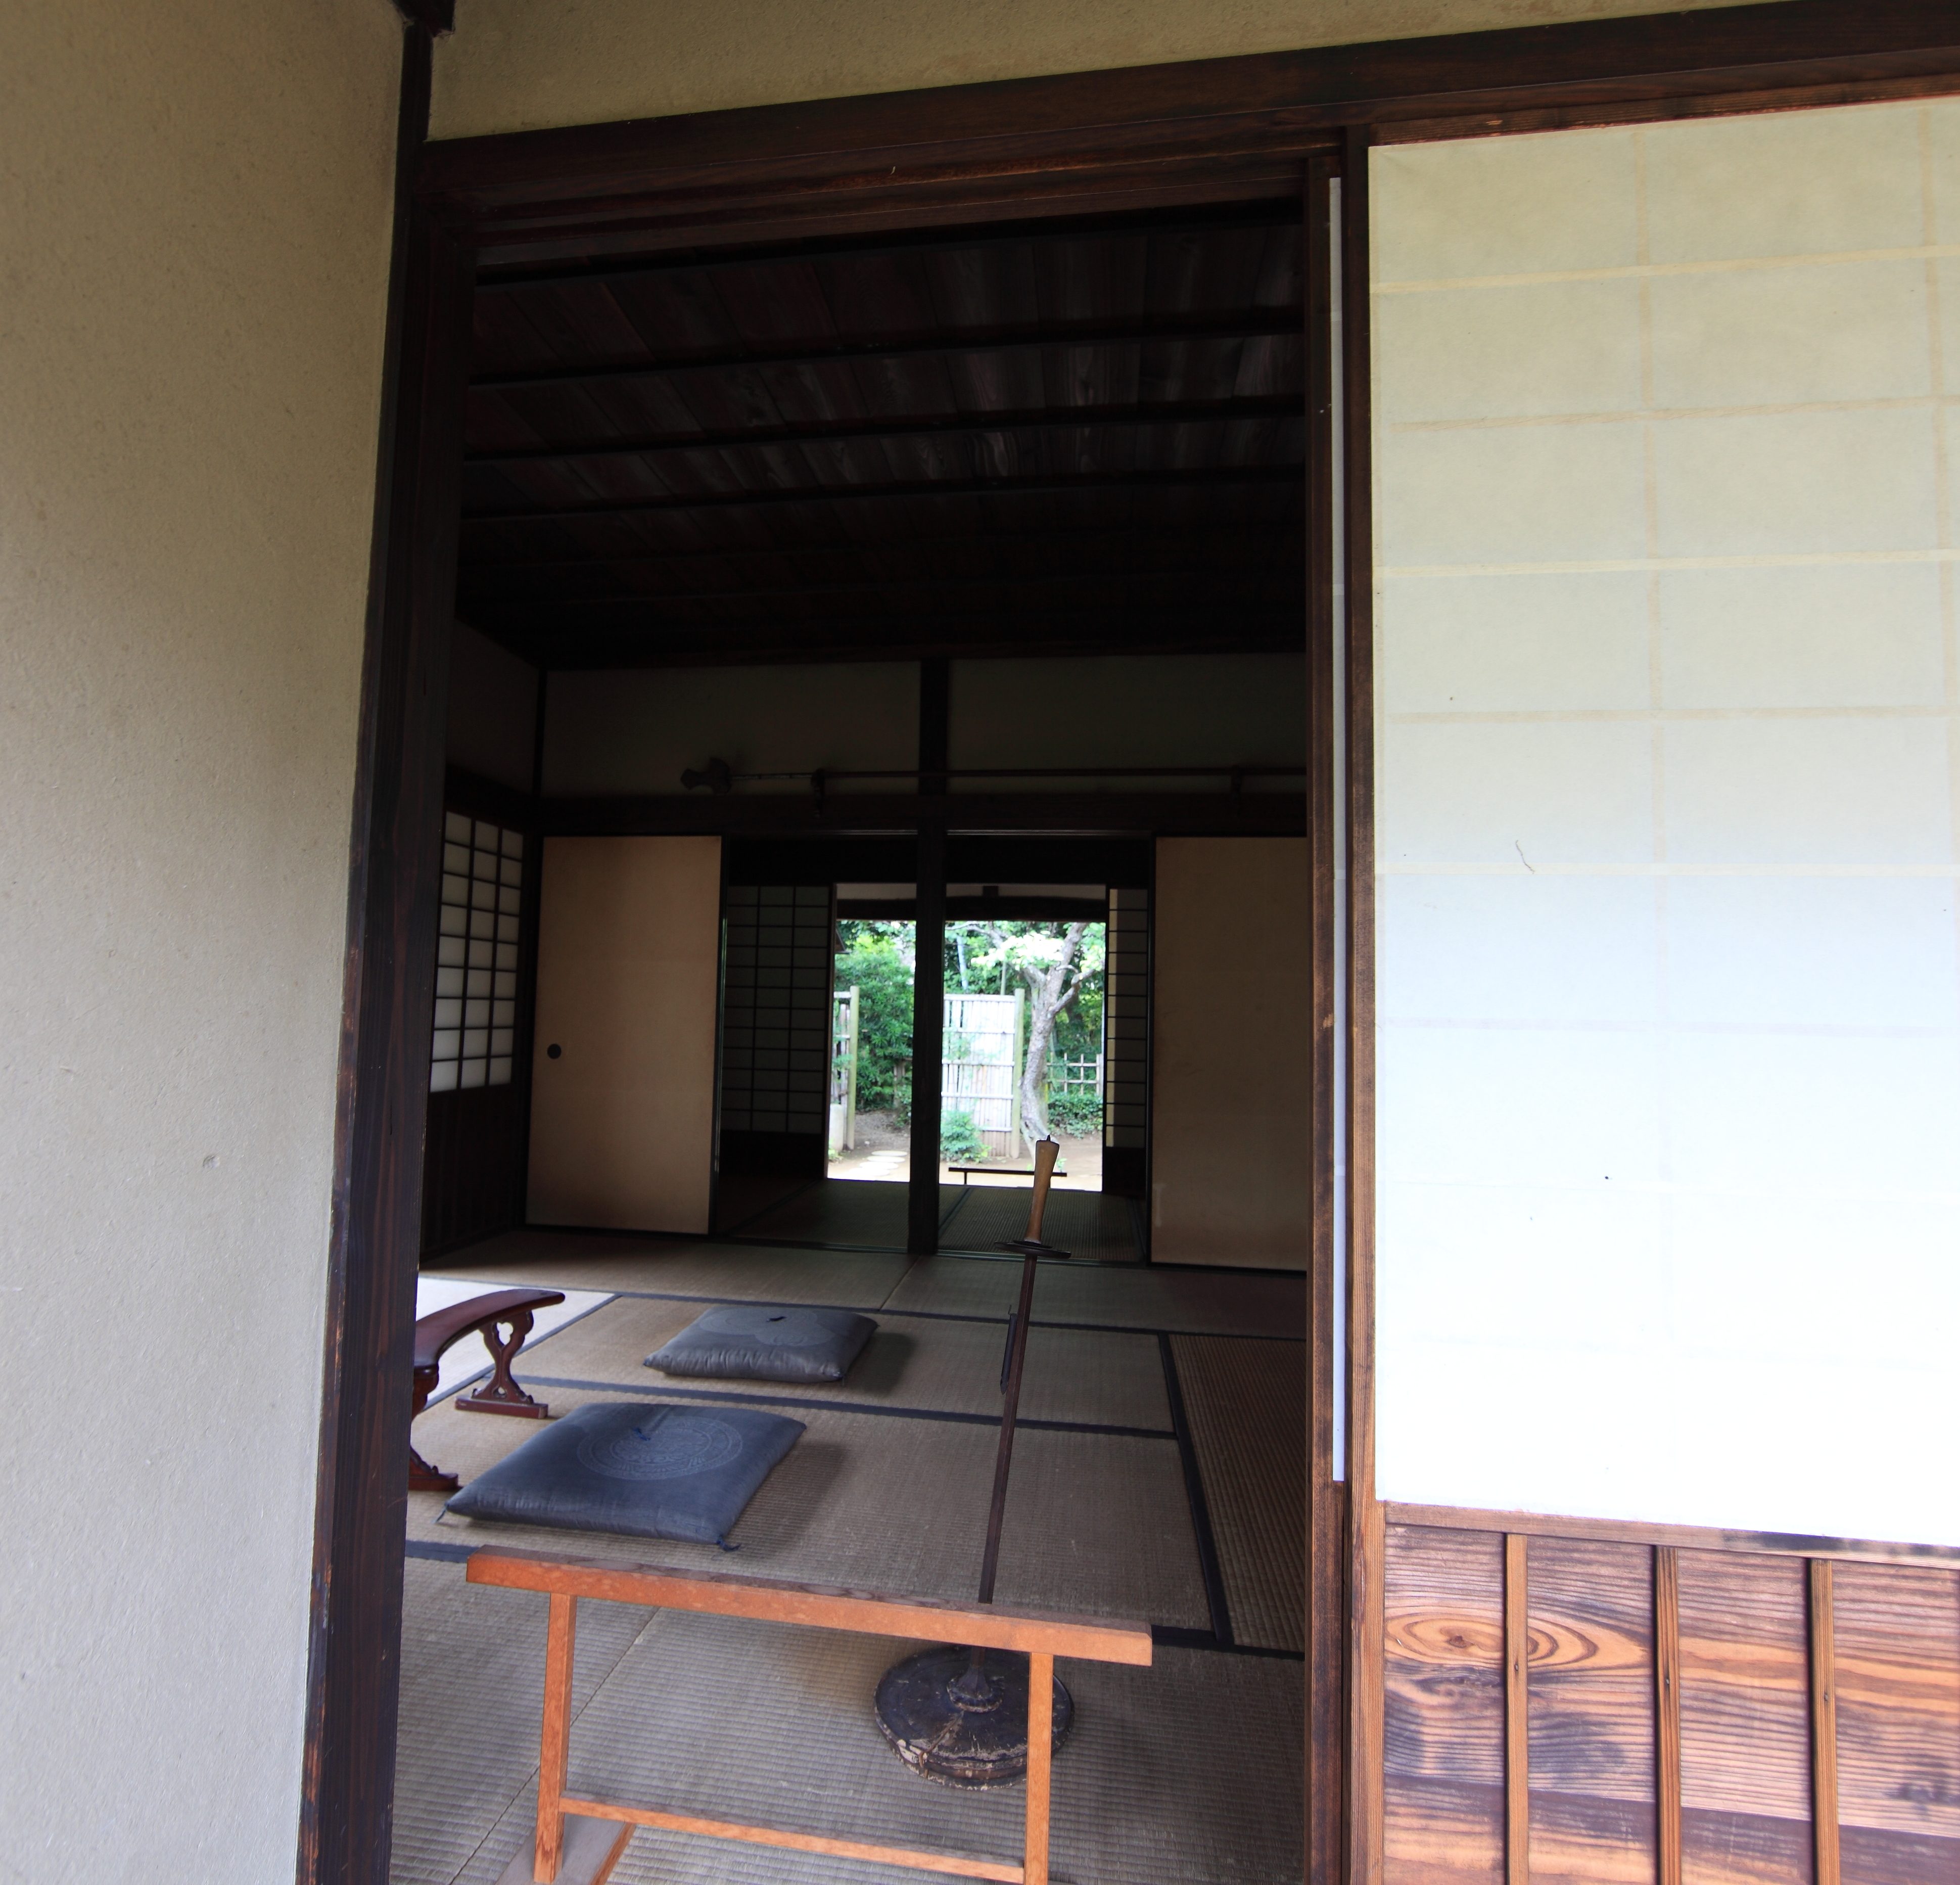
wood, house, interior, window, home, wall, high, cottage, loft, property, living room, room, door, apartment, interior design, cool image, design, japanese, 5d, style, sakura, hires, markii, traditional, hi, res, resolution, chiba, samurai, window covering, window treatment